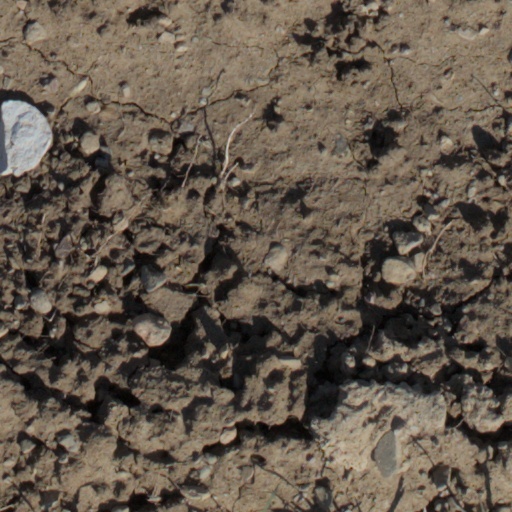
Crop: wheat